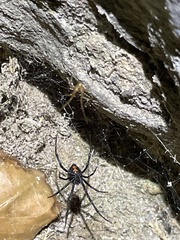
Species: Lactrodectus_hesperus